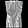
Label: Shirt